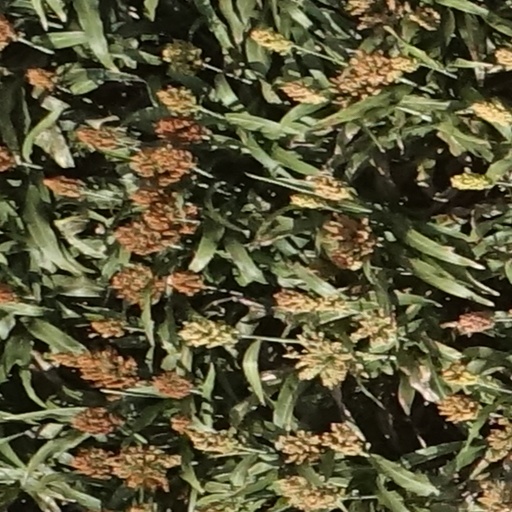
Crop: sorghum